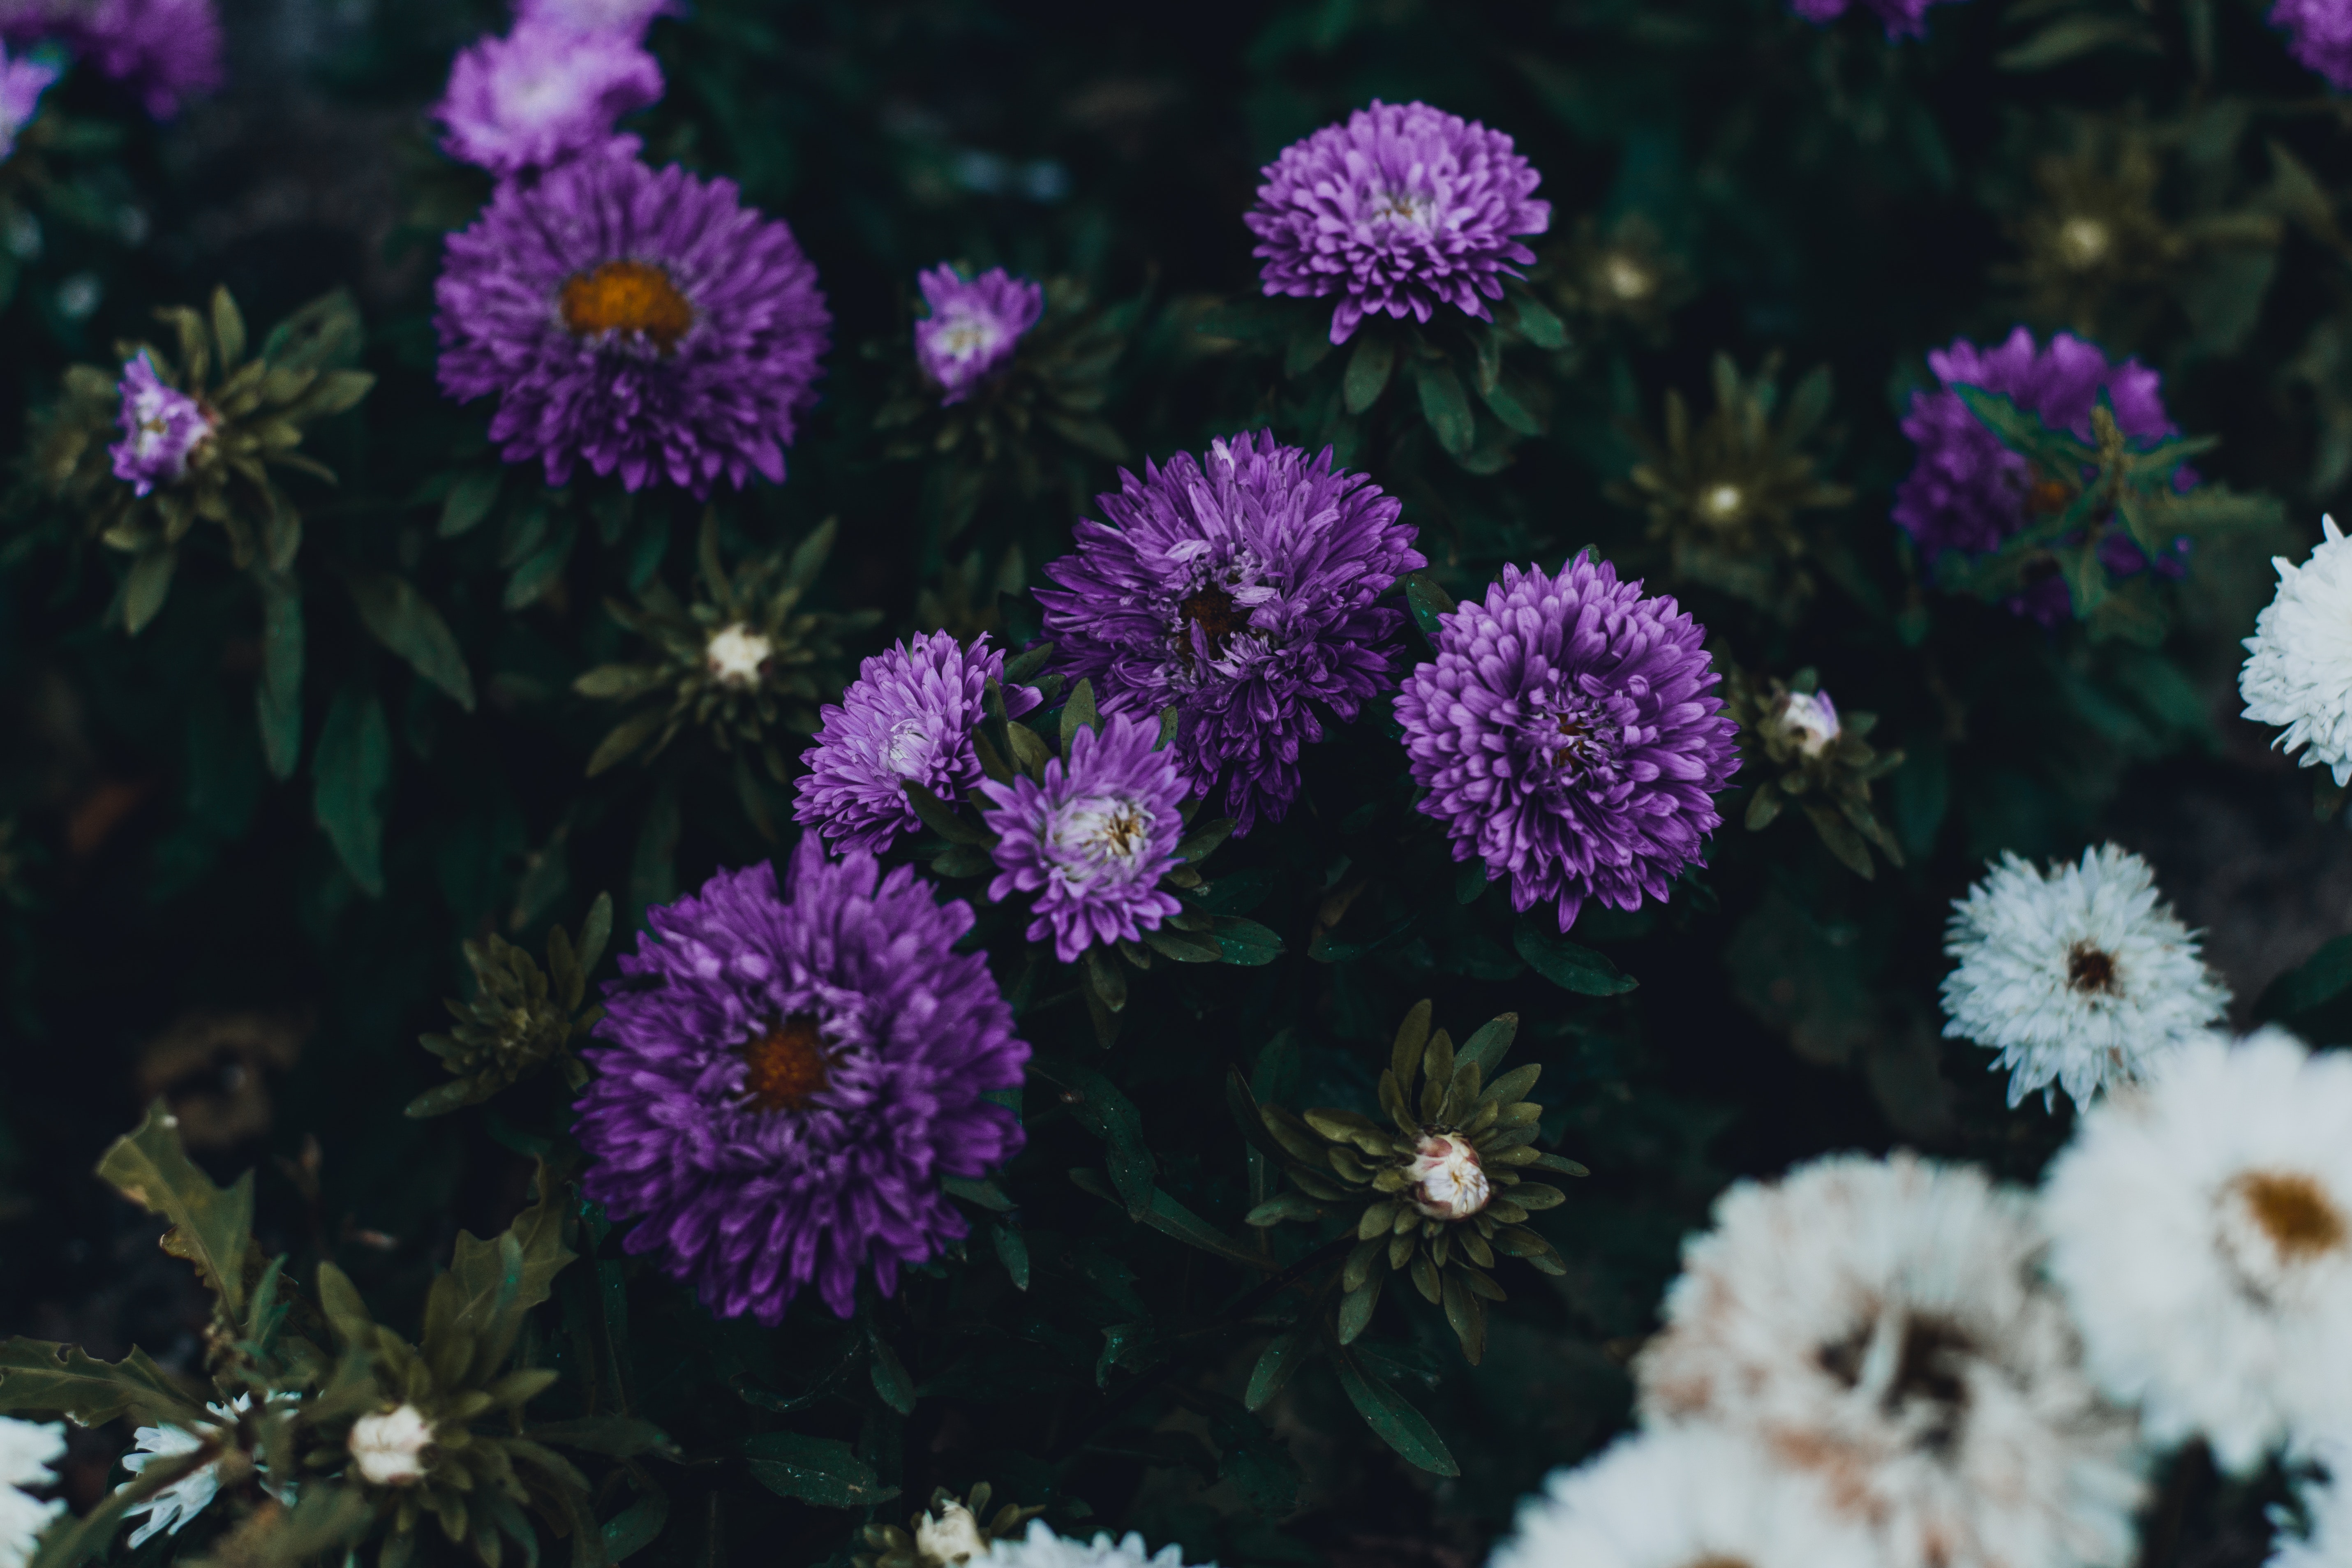
flower, flowering plant, plant, purple, china aster, new york aster, aster, violet, chrysanths, petal, alpine aster, annual plant, daisy family, wildflower, shrub, perennial plant